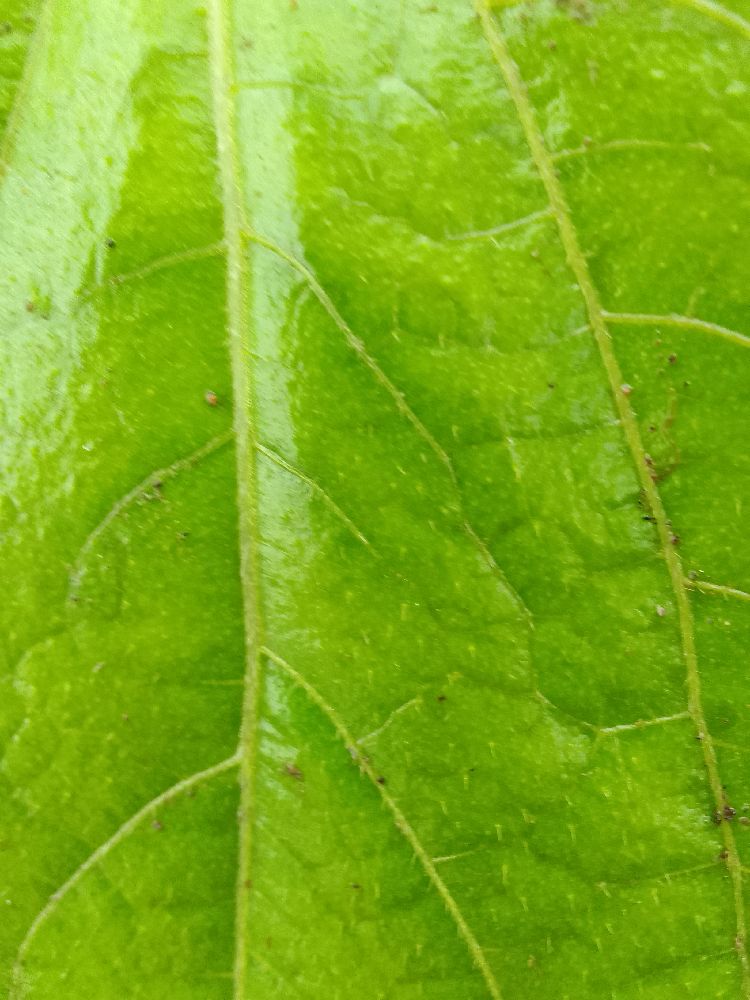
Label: healthy